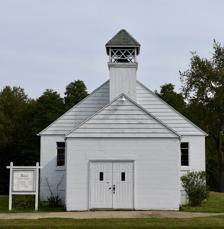
Building: Pine Creek Indian Reservation
Country: United States of America
Year built: 1845
United States historic place Pine Creek Potawatomi Reservation U.S. National Register of Historic Places Athens Indian Church Location 1485 Mno-Bmadzewen Way, Fulton, Michigan Coordinates 42°06′15″N 85°15′32″W / 42.10417°N 85.25889°W / 42.10417; -85.25889 ( Pine Creek Indian Reservation ) Area 120 acres (49 ha) Built 1845 ( 1845 ) NRHP reference No. 73000946 Added to NRHP March 30, 1973 The Pine Creek Indian Reservation is the home of the Nottawaseppi Huron Band of Potawatomi (NHBP), a federally-recognized tribe of Potawatomi in the United States . The reservation headquarters is located at 1485 Mno-Bmadzewen Way, between Fulton, Michigan and Athens, Michigan . The historic structures on the reservation were listed on the National Register of Historic Places in 1973. History In 1838, members of the Potawatomi nation were forcibly removed from local lands to Kansas , in an operation known as the Potawatomi Trail of Death . During this removal, a group of Tribal Members escaped and returned to their native lands in Michigan. In 1845, Chief Moguago purchased a 120-acre parcel of land along the Pine Creek, and established the Pine Creek Indian Reservation. With the help of Europeans in nearby Athens, the Potawatomi constructed several houses and a school. References